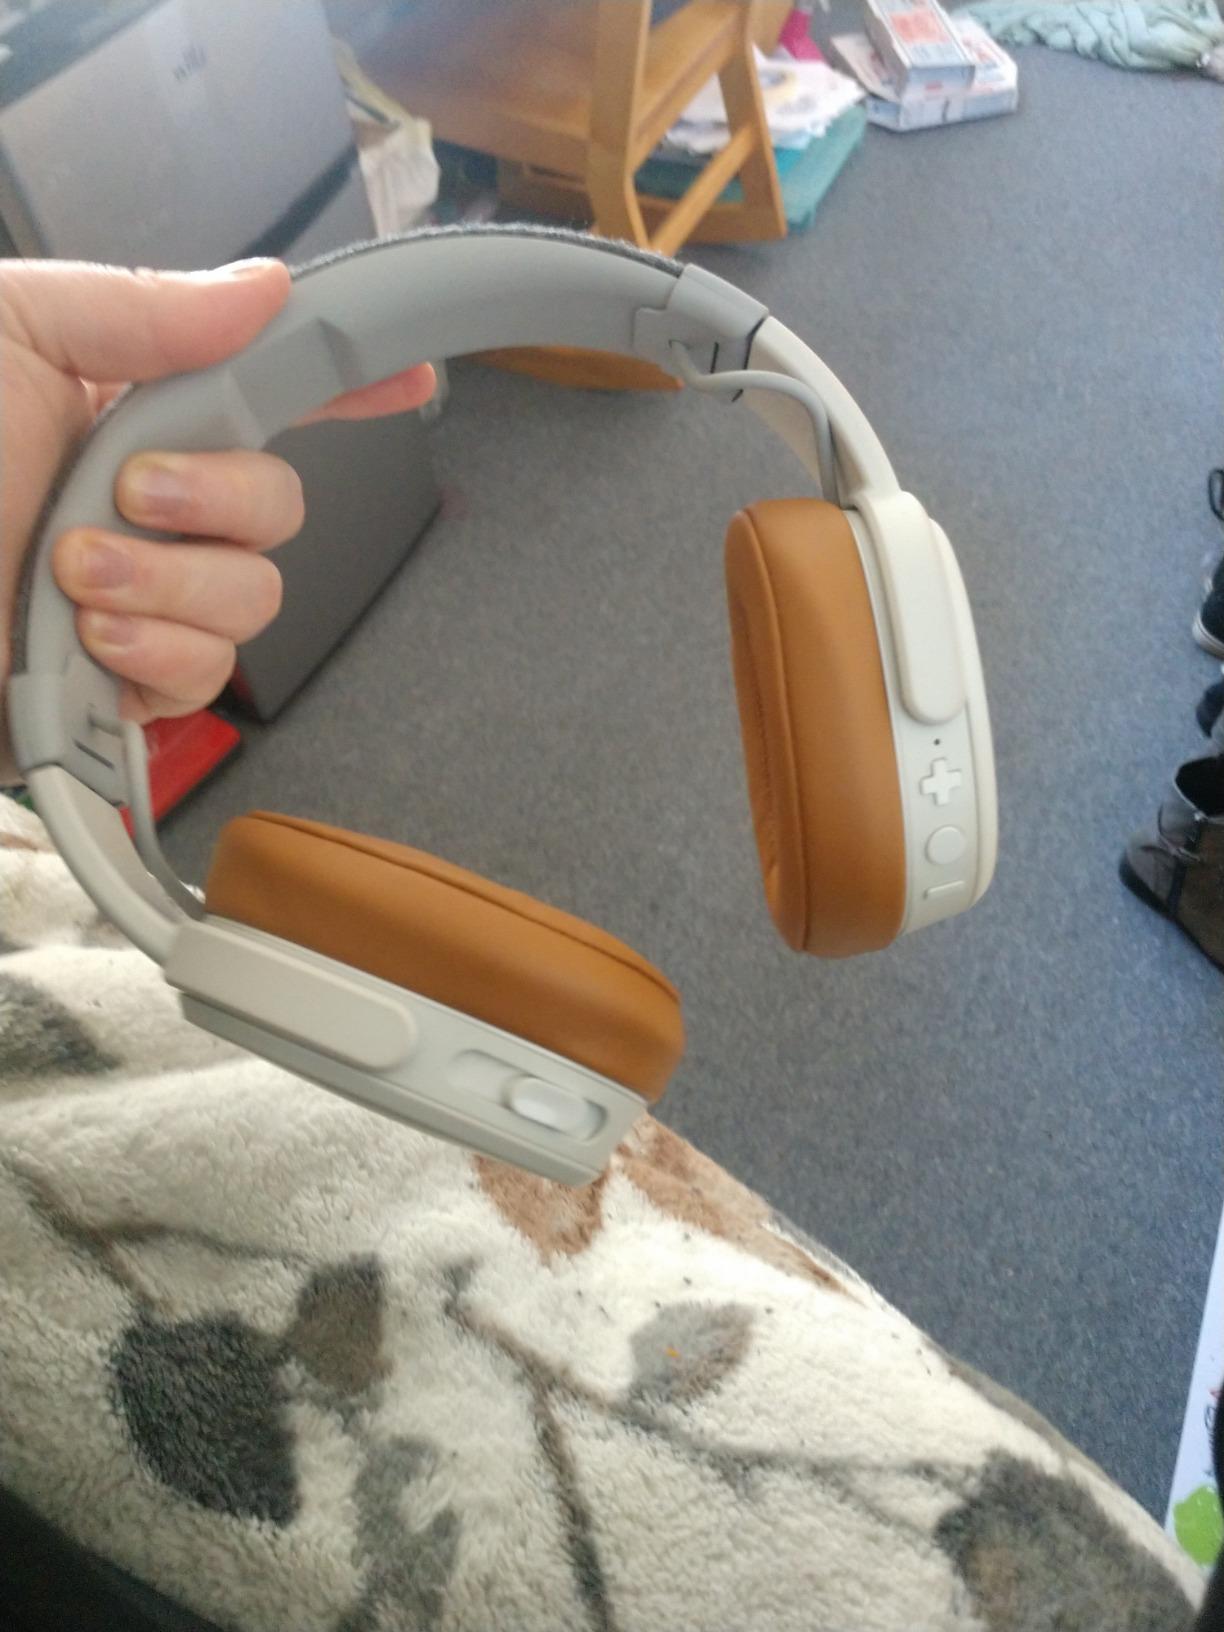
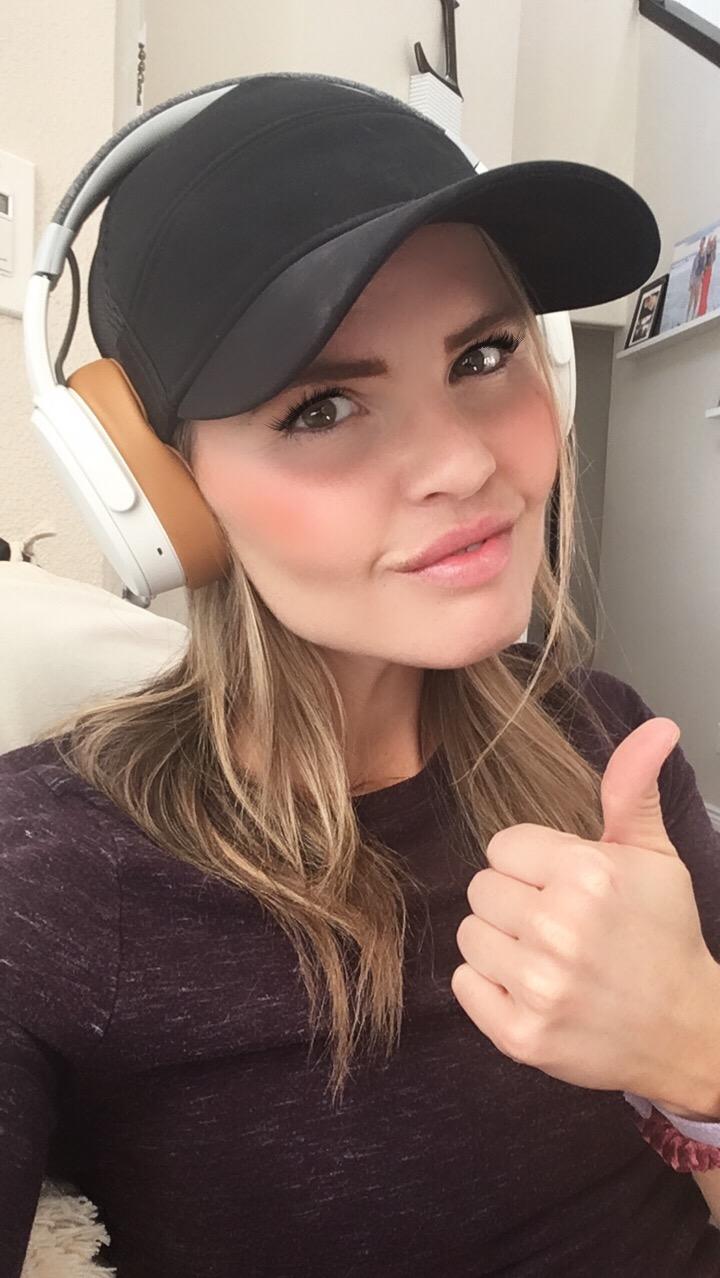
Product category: headphones
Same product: yes